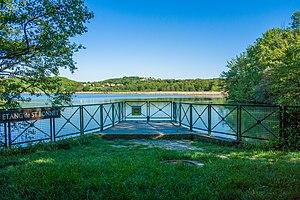
Réserve naturelle régionale de l'étang de Saint-Bonnet
Vaulx-Milieu est une commune française de l'unité urbaine de Villefontaine, située dans le département de l'Isère, en région Auvergne-Rhône-Alpes.